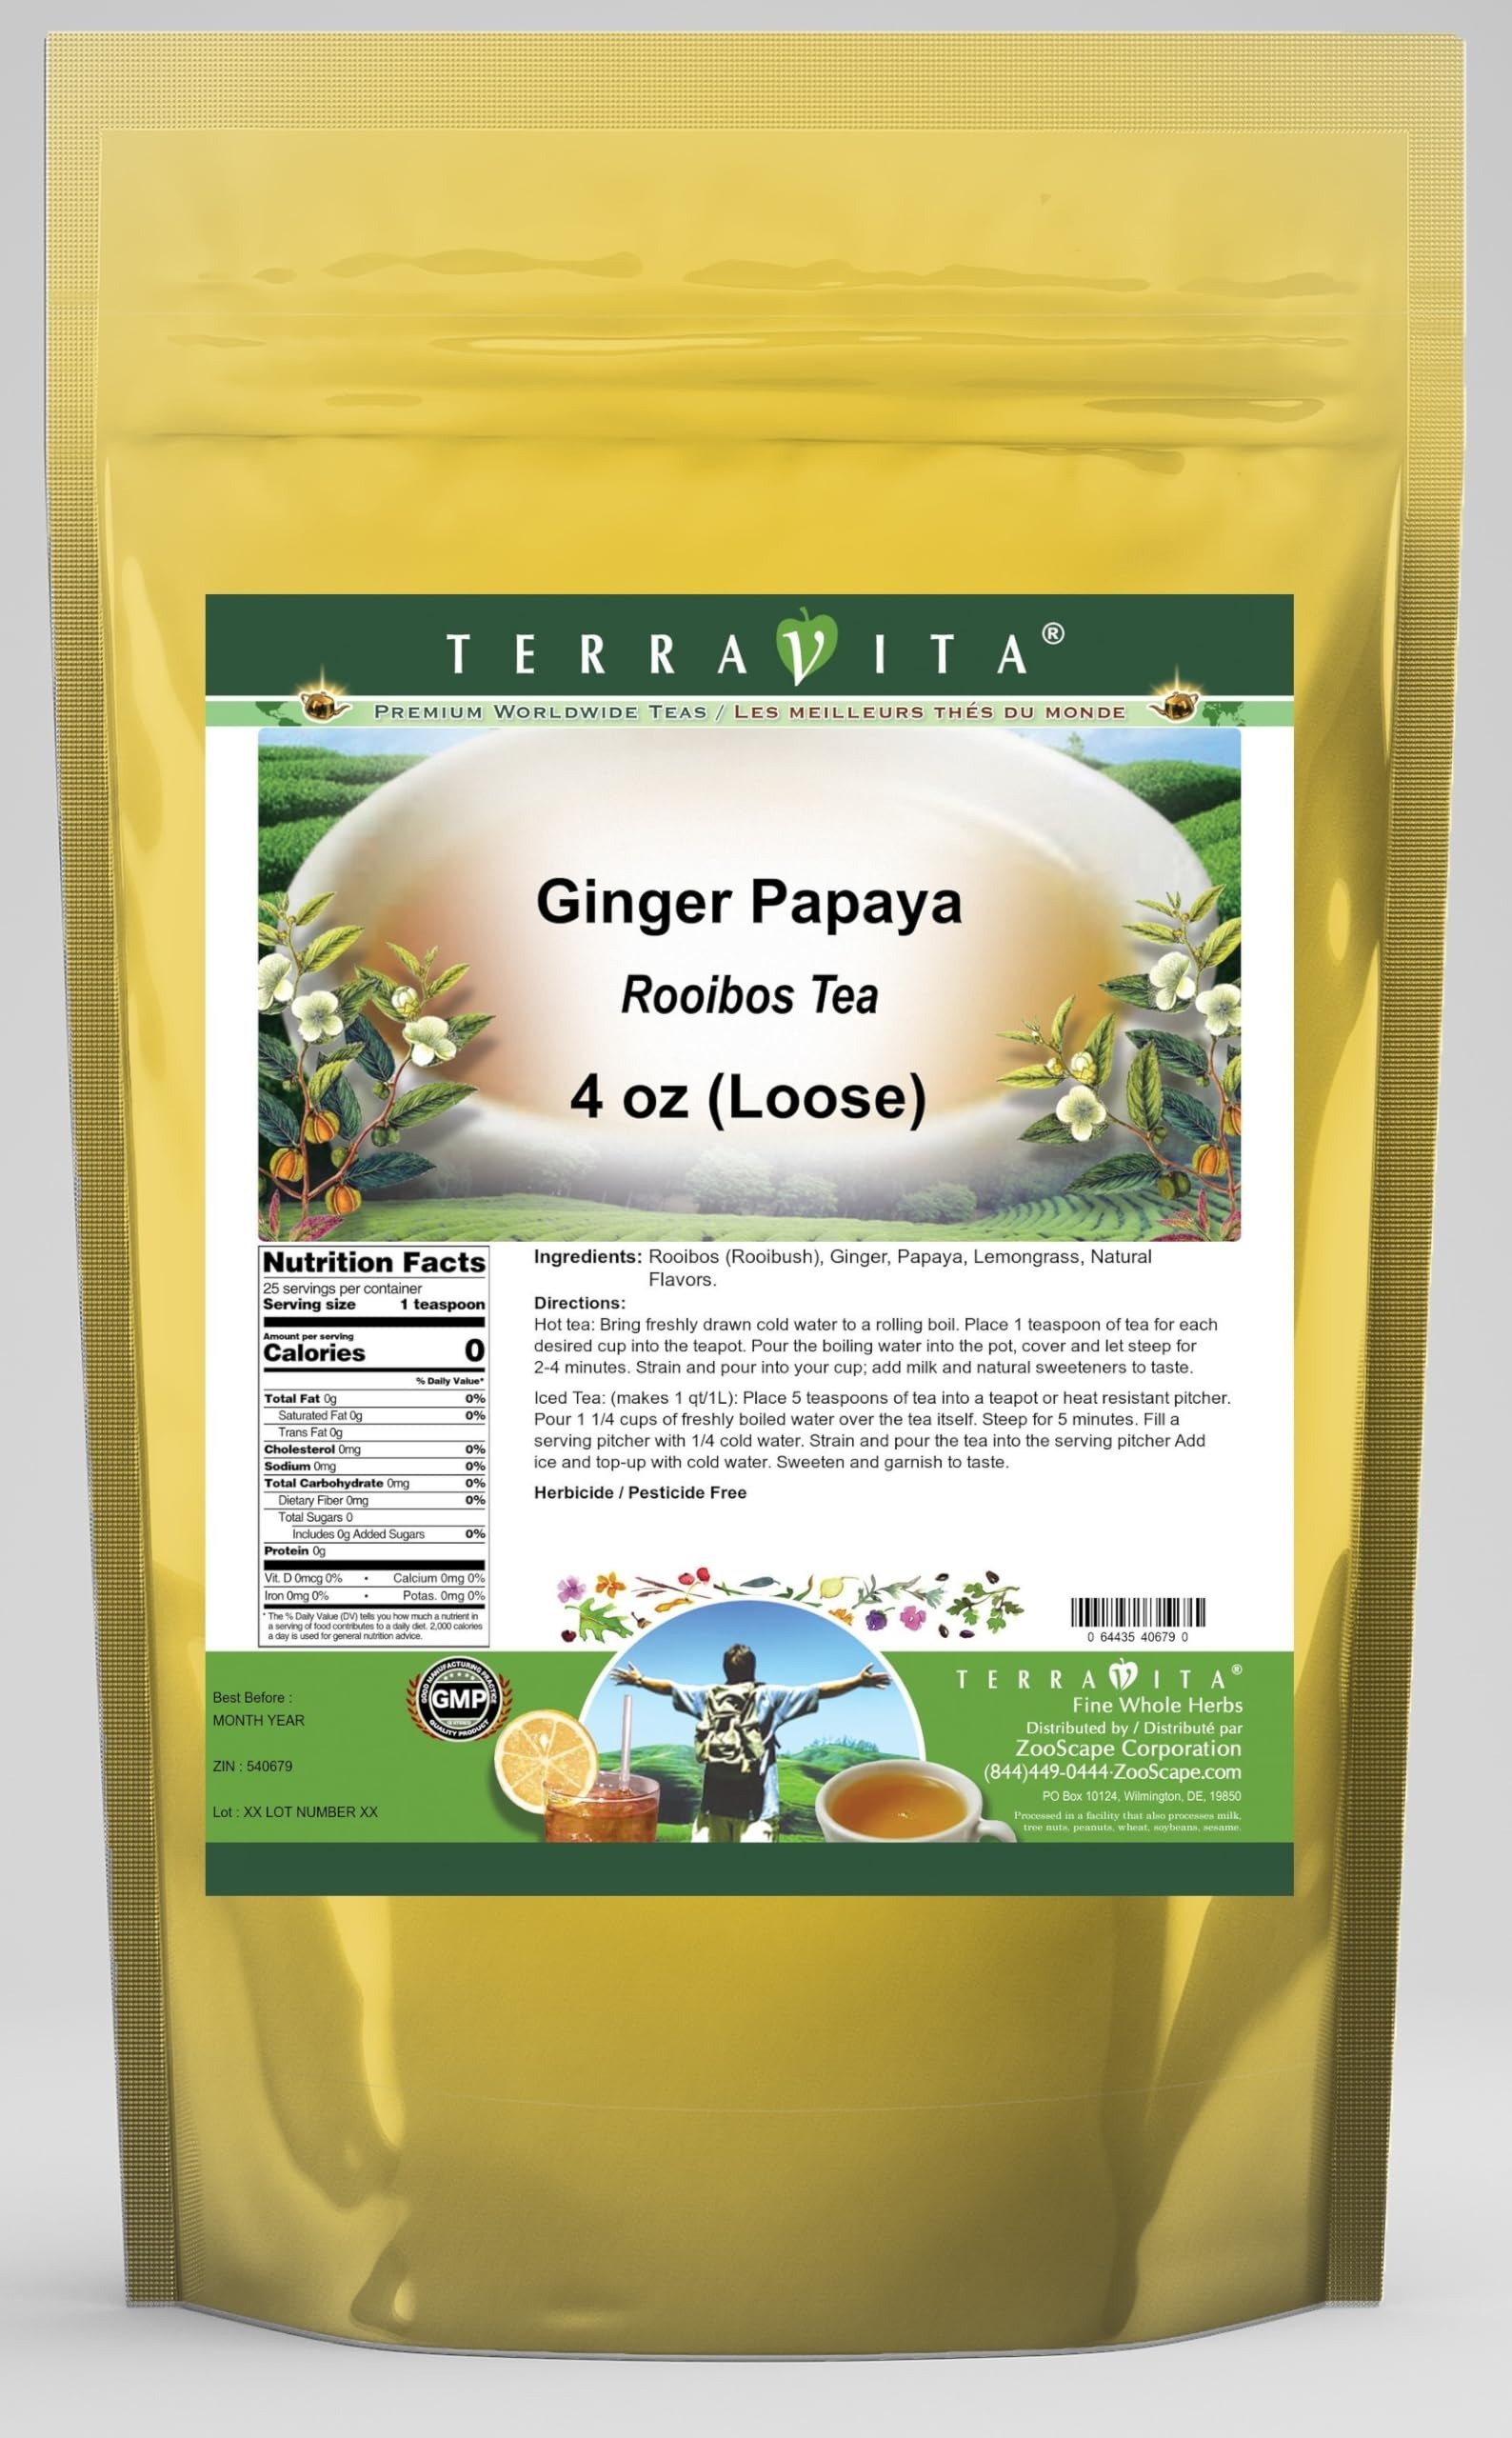
Item Name: Ginger Papaya Rooibos Tea (Loose) (4 oz, ZIN: 540679)
Bullet Point 1: Our Ginger Papaya Rooibos Tea is a delightful flavored Rooibos tea with Ginger, Papaya and Lemongrass that you will really enjoy! The unique Ginger Papaya aroma and taste is a delight! - Ingredients: Rooibos tea, Ginger, Papaya, Lemongrass and Natural Ginger Papaya Flavor.
Bullet Point 2: No fillers.
Bullet Point 3: Manufacturer: TerraVita
Bullet Point 4: Size: 4 oz
Bullet Point 5: Loose Leaf Rooibos Tea - Packed in a convenient upright pouch!
Product Description: Our Ginger Papaya Rooibos Tea is a delightful flavored Rooibos tea with Ginger, Papaya and Lemongrass that you will really enjoy! The unique Ginger Papaya aroma and taste is a delight! - Ingredients: Rooibos tea, Ginger, Papaya, Lemongrass and Natural Ginger Papaya Flavor. - Hot tea brewing method: Bring freshly drawn cold water to a rolling boil. Place 1 teaspoon of tea for each desired cup into the teapot. Pour the boiling water into the pot, cover and let steep for 2-4 minutes. Strain and pour into your cup; add milk and natural sweeteners to taste. - Iced tea brewing method: (to make 1 liter/quart): Place 5 teaspoons of tea into a teapot or heat resistant pitcher. Pour 1 1/4 cups of freshly boiled water over the tea itself. Steep for 5 minutes. Fill a serving pitcher with 1/4 cold water. Strain and pour the tea into the serving pitcher Add ice and top-up with cold water. Sweeten and garnish to taste. - TerraVita is an exclusive line of premium-quality, natural source products that use only the finest, purest and most potent ingredients found around the world. TerraVita is hallmarked by the highest possible standards of purity, potency, stability and freshness. All of our products are prepared with the highest elements of quality control, from raw materials through the entire manufacturing process, up to and including the moment that the bottles or bags are sealed for freshness and shipped out to you. Our highest possible standards are certified by independent laboratories and backed by our personal guarantee. - TerraVita exists to meet and ensure your family's health and wellness without the harmful effects of chemicals and health products. We strive to make all of our products affordable and reliable and are constantly searching the market to maintain our affordabi
Value: 4.0
Unit: Ounce

Price: 17.97